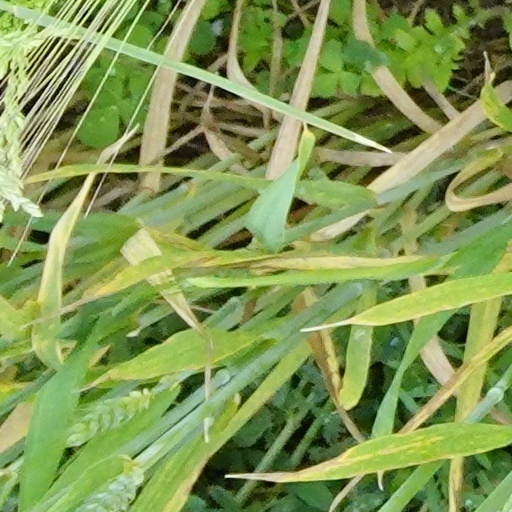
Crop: wheat